International Commerce Centre

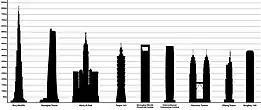
International Commerce Centre compared with other tallest buildings in Asia.

The height had been scaled back from earlier plans due to regulations that did not allow buildings to be taller than the surrounding mountains. The original proposal for this building was called Kowloon Station Phase 7 and it was designed to be tall with 102 floors.